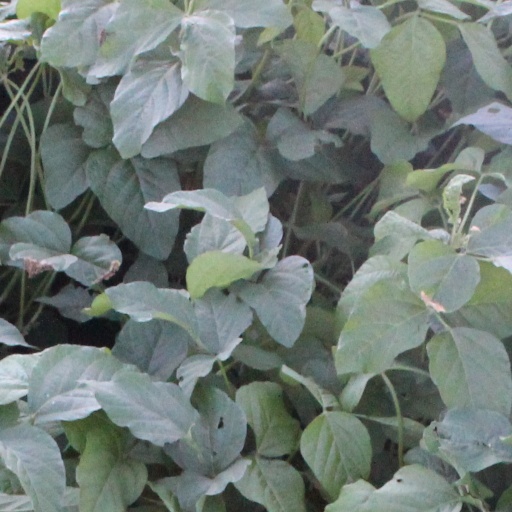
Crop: soybean